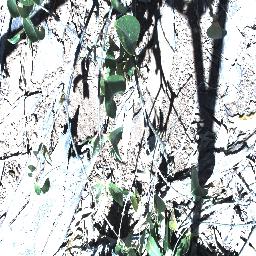
Label: rubber_vine